Polyptych of Irminon

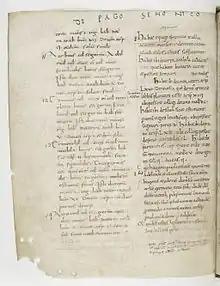
Extract of the polyptych

The Polyptych of Irminon, also known as the Polyptych of Saint-Germain, is an inventory of properties compiled around 823 by Irminon, the abbot of the Saint-Germain-des-Prés in France.